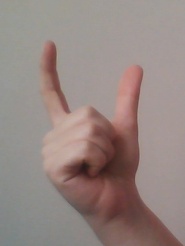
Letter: nun